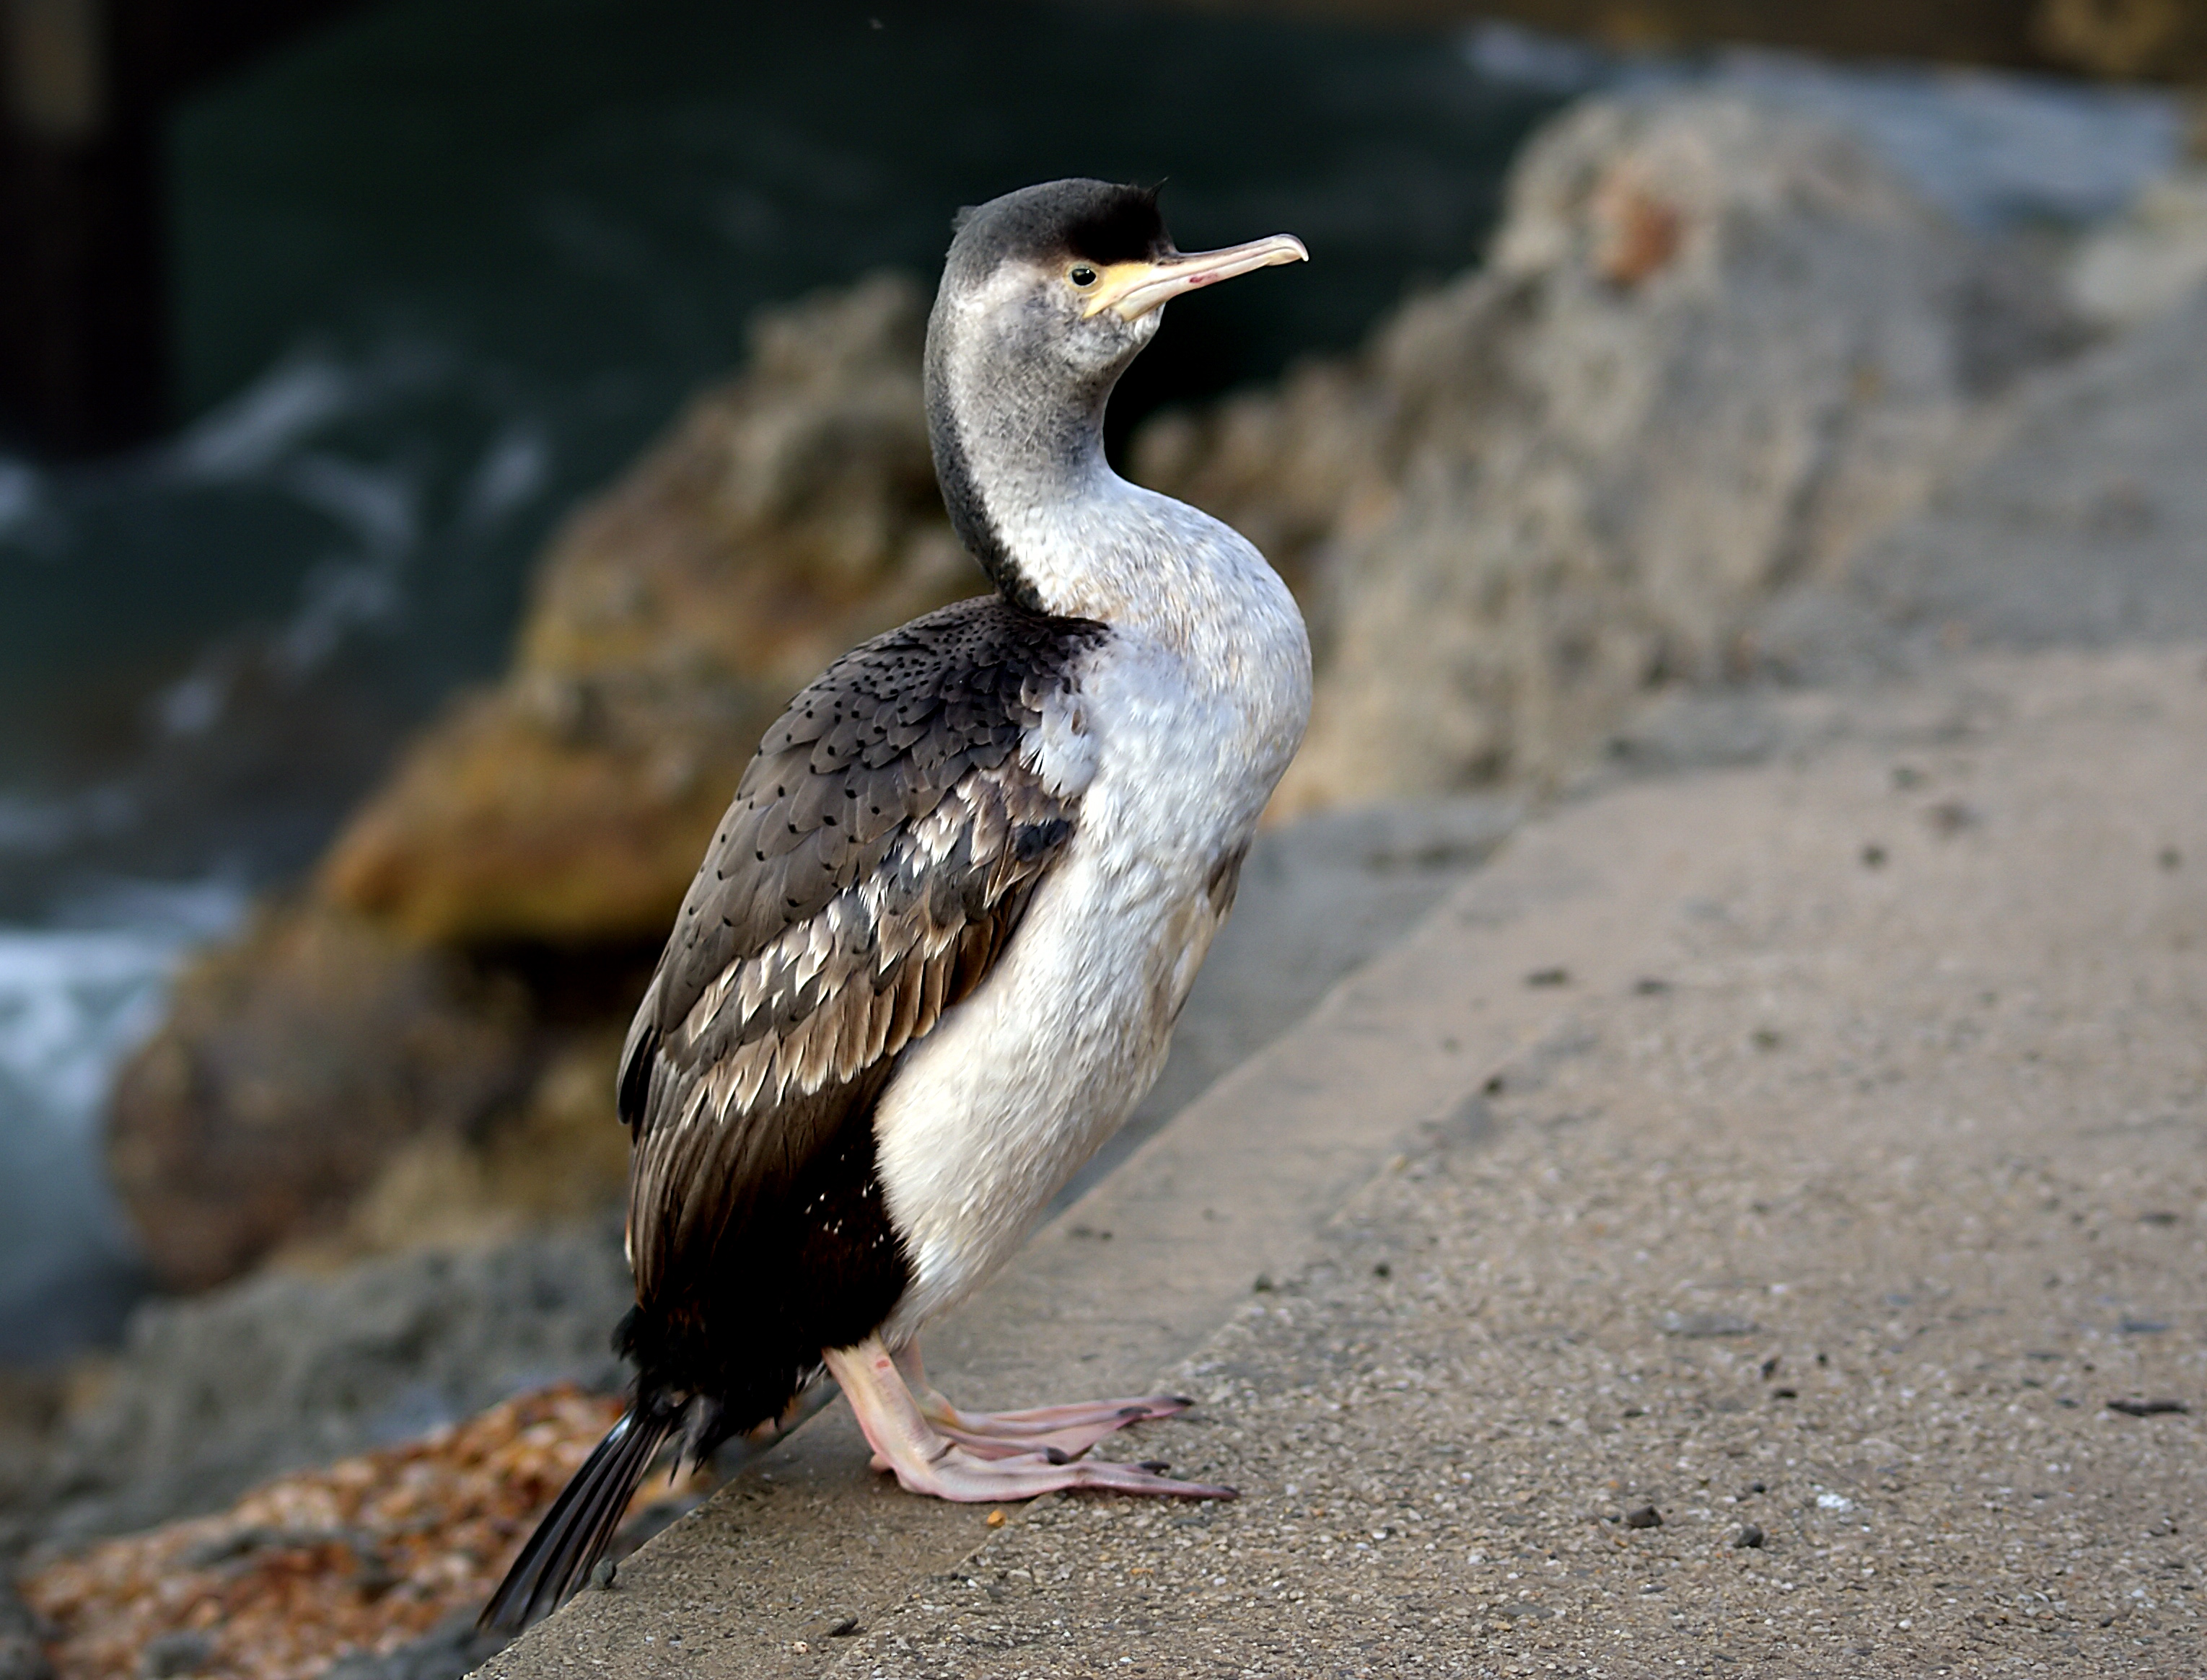
bird, pelican, seabird, wildlife, beak, fauna, seabirds, vertebrate, cormorant, waterfowl, newzealandbirds, flickrsbestcreatures, spottedshag, comorant, natureitsbest, stictocarbopunctatus